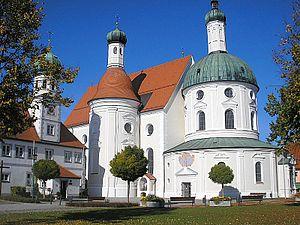
Sebastian Breuning fut évêque auxiliaire d'Augsbourg et évêque titulaire d’Adramytium en Mysie.
Klosterlechfeld est une commune allemande de Bavière située dans l'arrondissement d'Augsbourg et le district de Souabe.